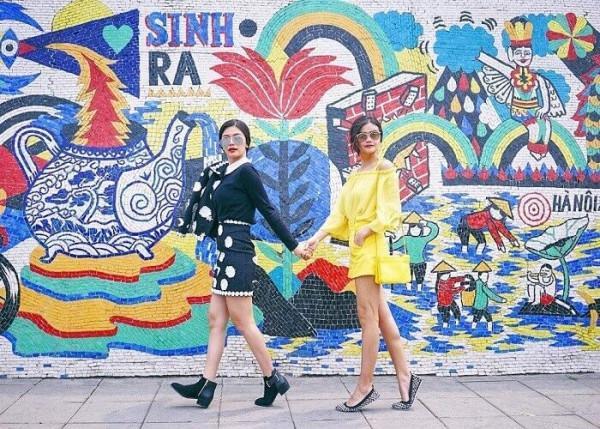
hai người phụ nữ đang nắm tay nhau và đi bộ